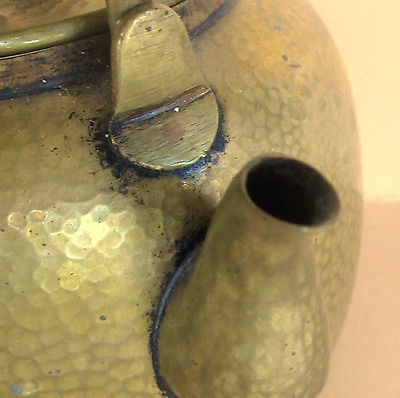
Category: kettle